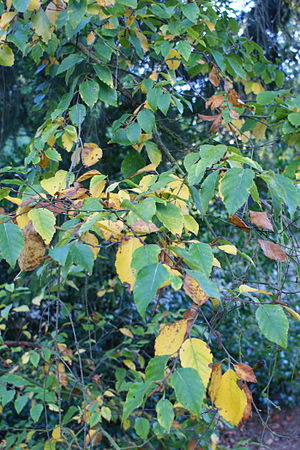
Østasiatisk birk
Østasiatisk birk (Betula davurica)